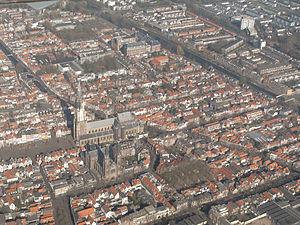
La nouvelle église est une église protestante de style gothique de Delft aux Pays-Bas.